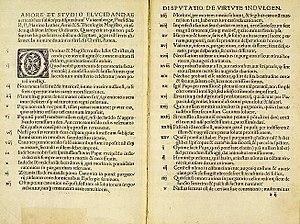
Gott der Herr ist Sonn und Schild, est une cantate religieuse de Jean Sébastien Bach composée à Leipzig en 1725.
La maison de Luther est un cloître et un musée où vécut pendant plus de 35 ans le réformateur protestant et fondateur du luthéranisme Martin Luther à Wittemberg en Allemagne. Le musée est à ce jour le plus grand musée du monde de la Réforme protestante. Le bâtiment est reconnu comme site du patrimoine mondial depuis 1994.